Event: Ecuador Earthquake
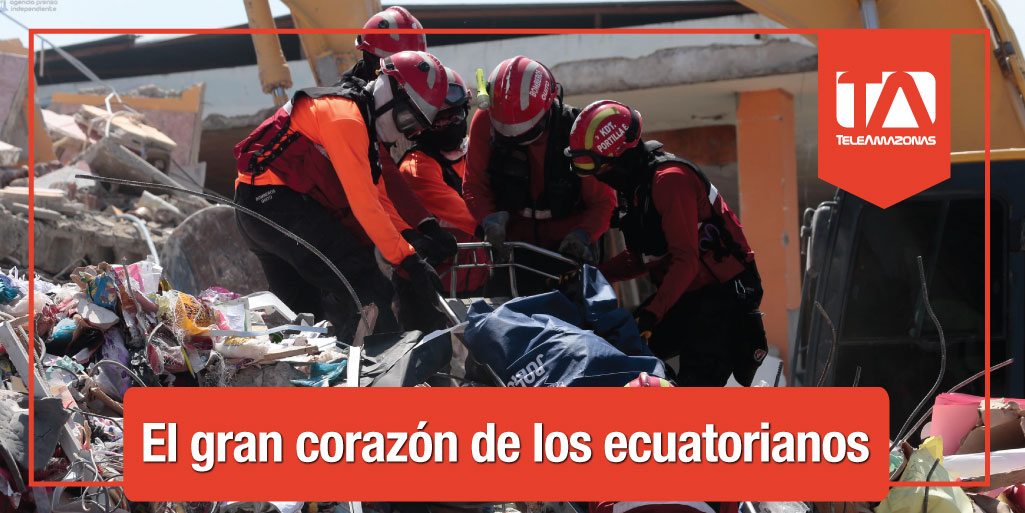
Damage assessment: damage